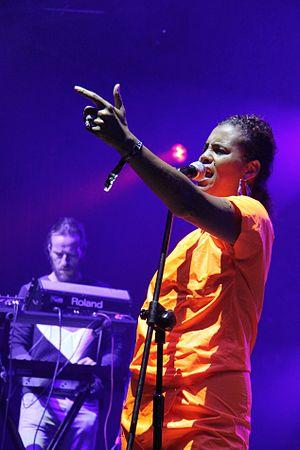
Neneh Cherry, de son vrai nom Neneh Marianne Karlsson, née le 10 mars 1964 à Stockholm, Suède, est une chanteuse et musicienne suédoise dont le succès repose sur le mélange du hip-hop avec d’autres influences musicales.
Cette page dresse une liste de personnalités nées au cours de l'année 1964 présentée dans l'ordre chronologique.